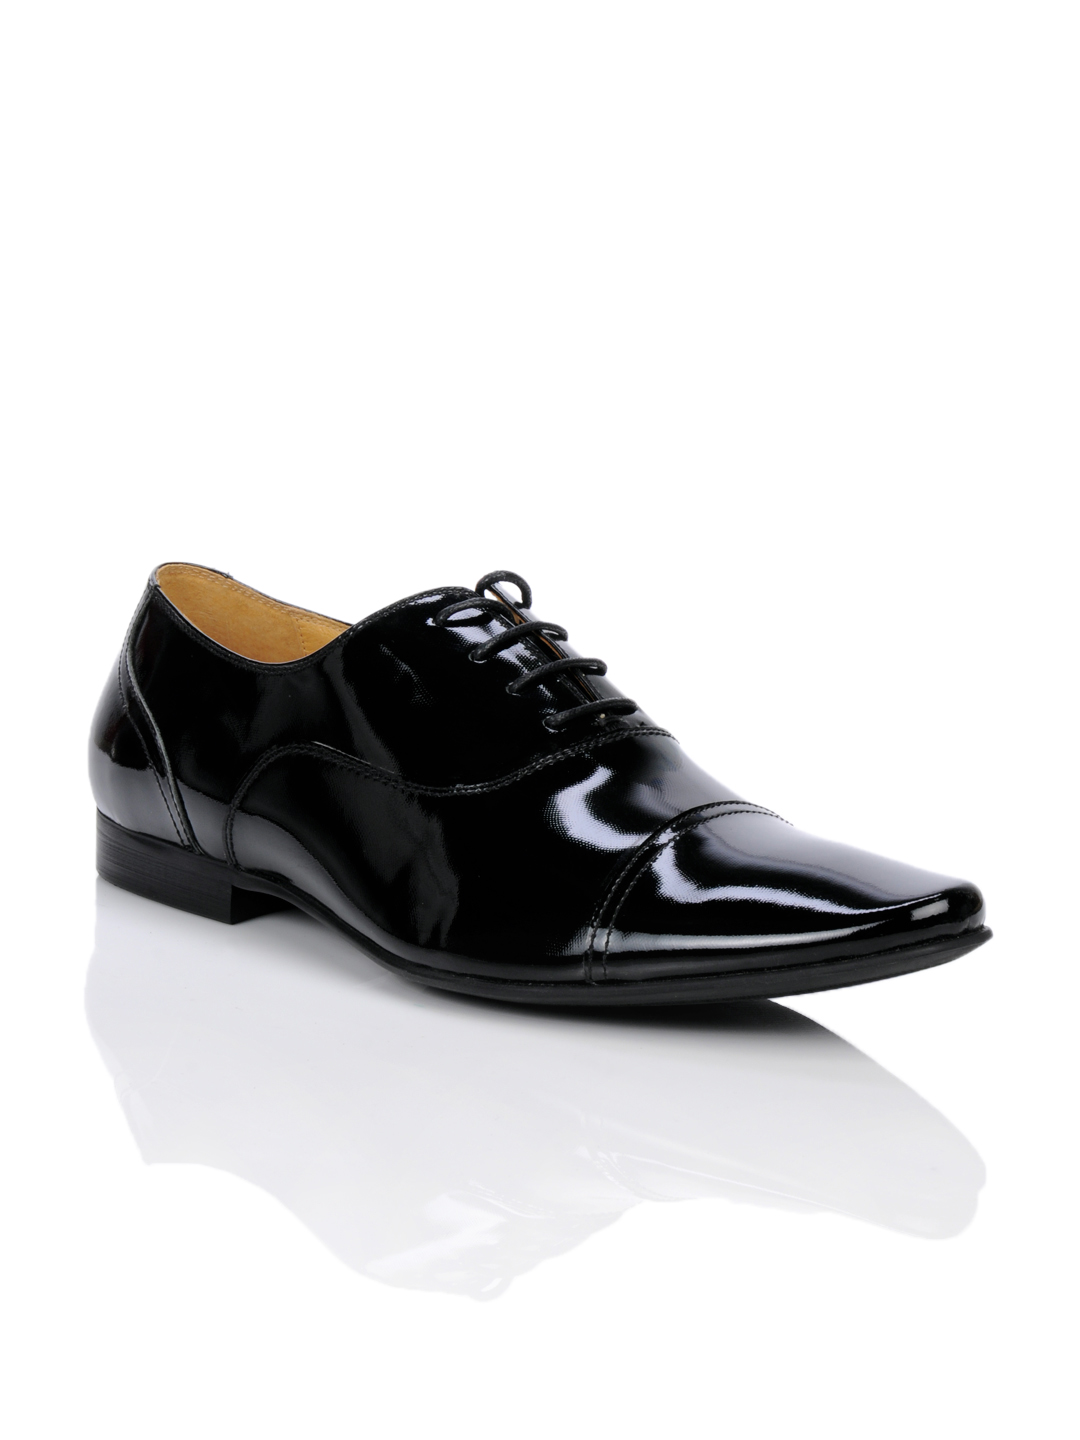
Homme Men Black Formal Oxford Shoes
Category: Footwear / Shoes / Formal Shoes
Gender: Men
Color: Black
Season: Summer 2012
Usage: Formal